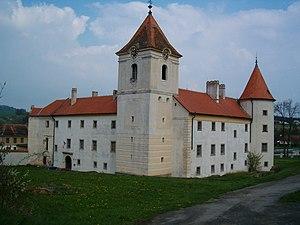
Písečné est une commune du district de Jindřichův Hradec, dans la région de Bohême-du-Sud, en République tchèque. Sa population s'élevait à 500 habitants en 2020.